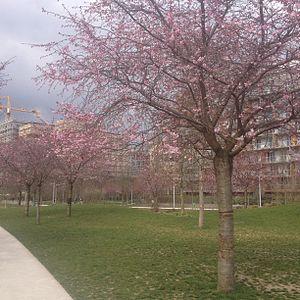
Cerisiers en fleur au Parc Martin Luther King (Clichy-Batignolles) le 22 mars 2015 à Paris Cherry blossoms at Parc Martin Luther King (Clichy-Batignolles) in Paris, on March 22nd, 2015
Le parc Clichy-Batignolles - Martin-Luther-King est un espace vert public de 6,5 hectares en cours d'aménagement à Paris dans le quartier des Batignolles, non loin du square des Batignolles.